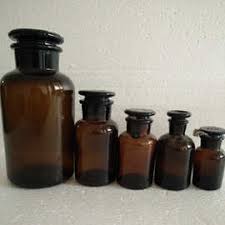
Label: glass